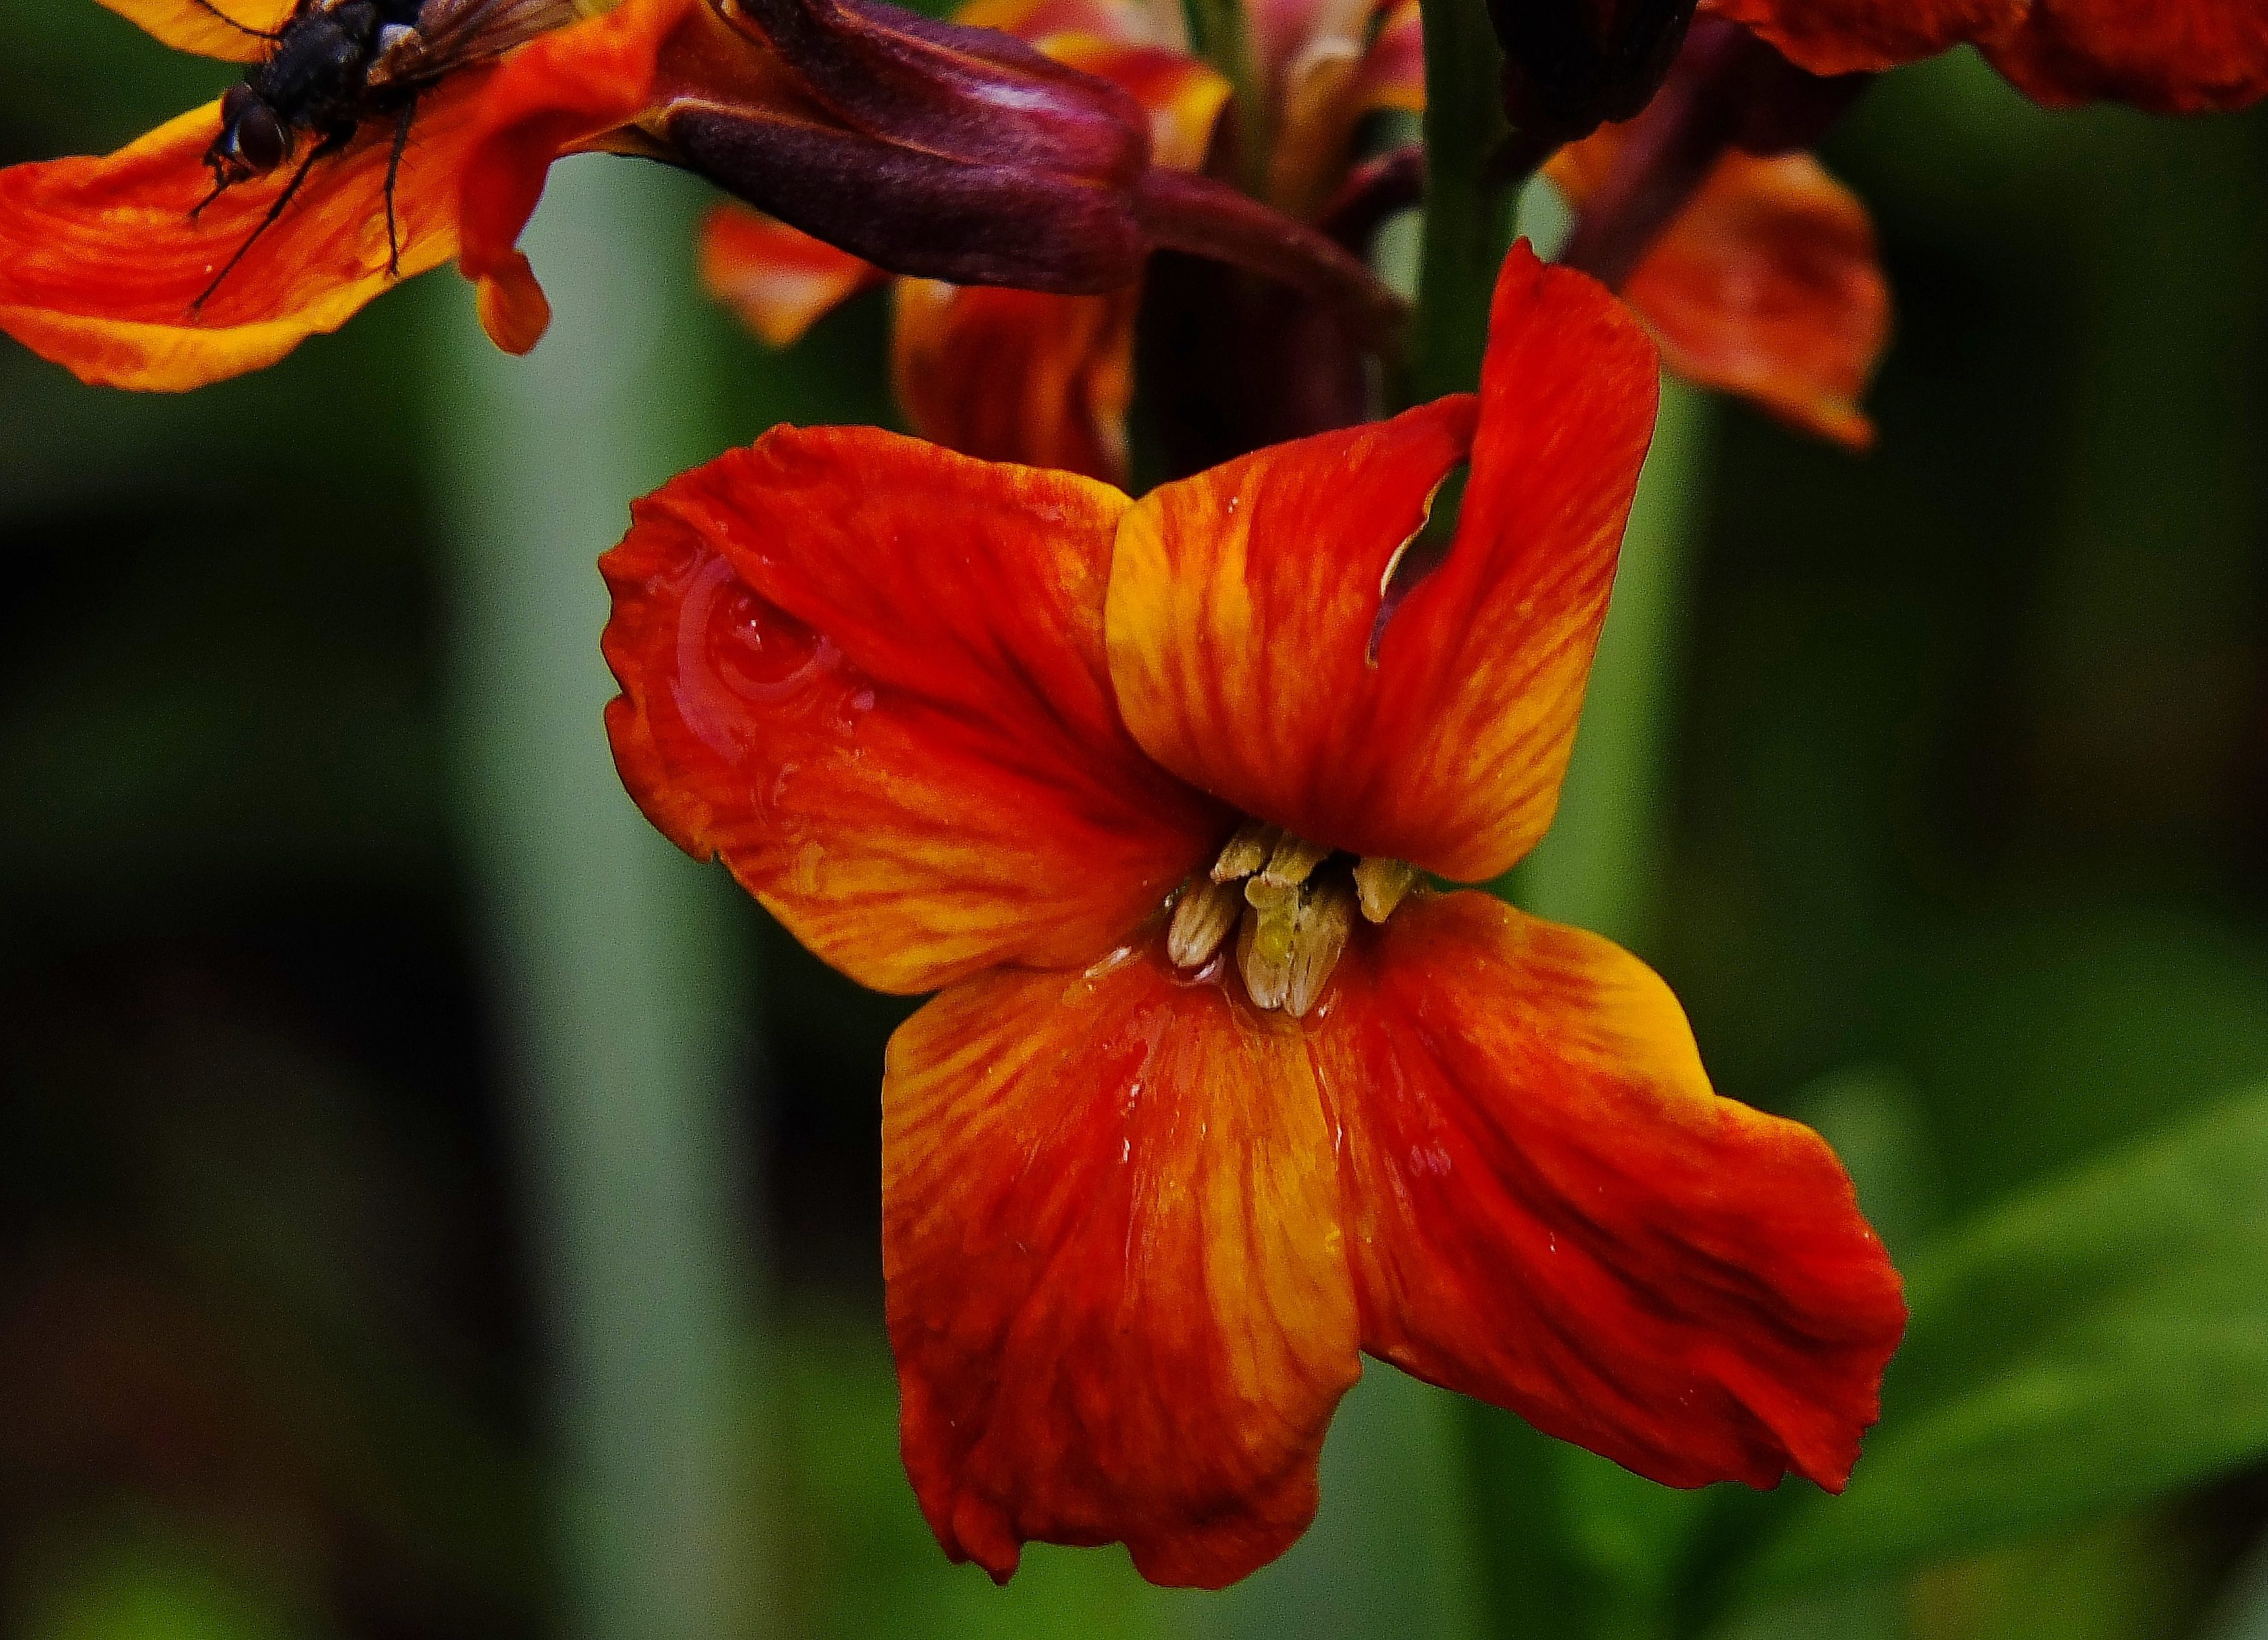
nature, plant, flower, petal, red, macro, botany, flora, flowers, naturaleza, flores, galicia, pontevedra, espana, ggl1, gaby1, pontevedragaliciaespaa, fujifilmxs1, macro photography, flowering plant, canna lily, plant stem, land plant, canna family